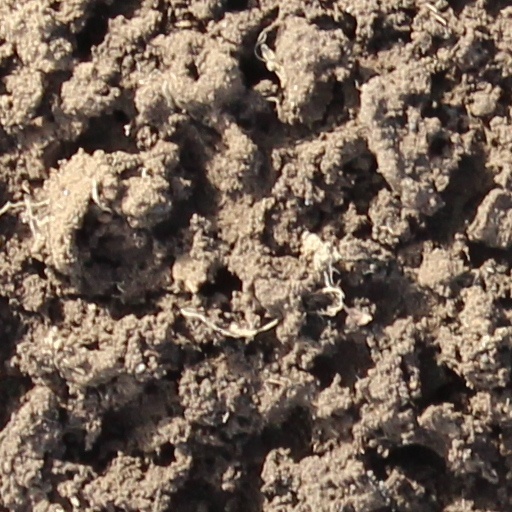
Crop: wheat